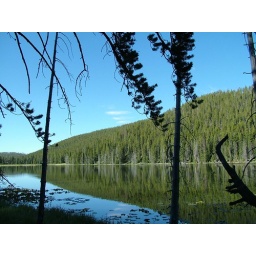
the mountain and sky reflected perfectly in the lake